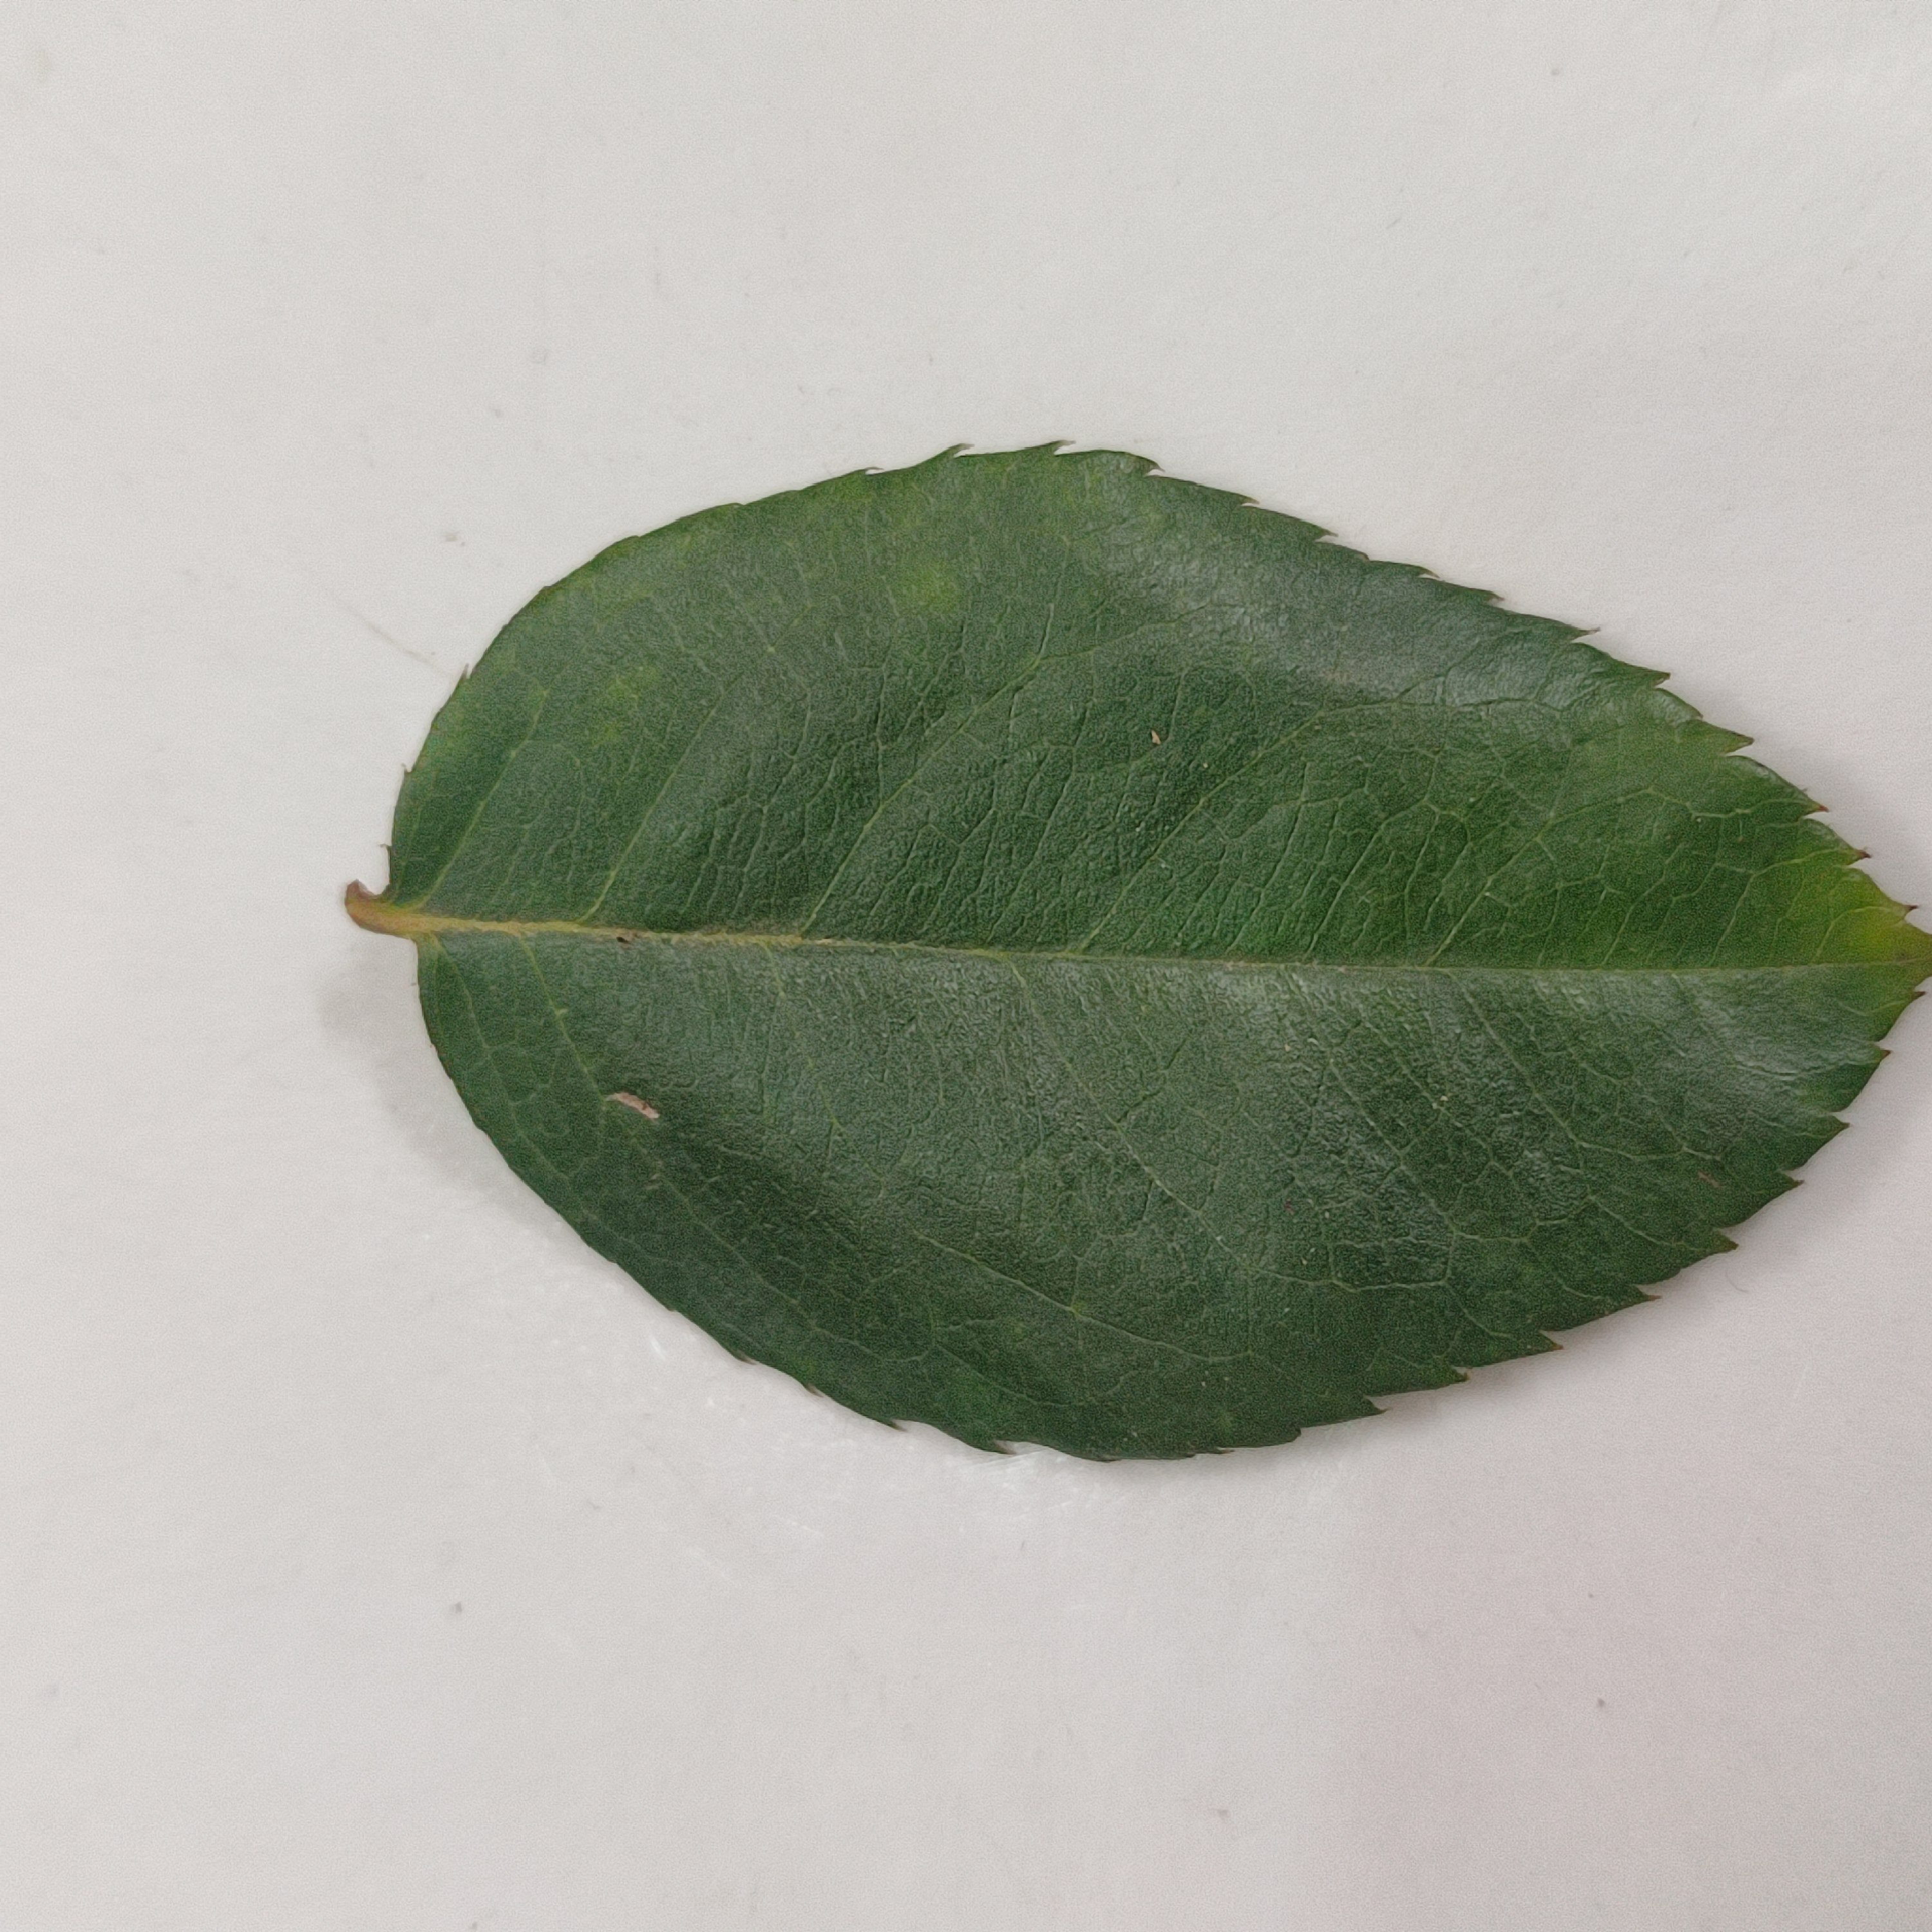
Label: Healthy Leaf